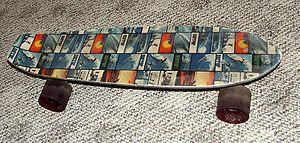
Un skateboard ou skate ou plus rarement une planche à roulettes est un objet composé d'un plateau sous lequel sont fixés deux essieux maintenant chacun deux roues.